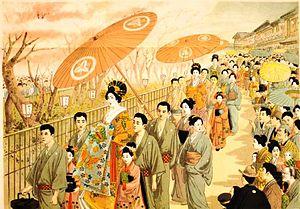
Le Yoshiwara était un quartier célèbre d'Edo, au Japon.